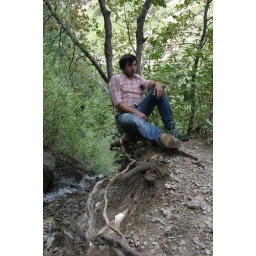
jeb in the tree chair